Edvard Helsted

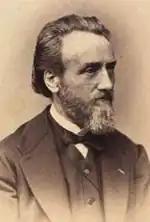
Edvard Helsted photograph by Harald Paetz

Edvard (or Eduard) Mads Ebbe Helsted (8 December 1816 – 1 March 1900) was a Danish composer. He is the brother of composer Carl Helsted.